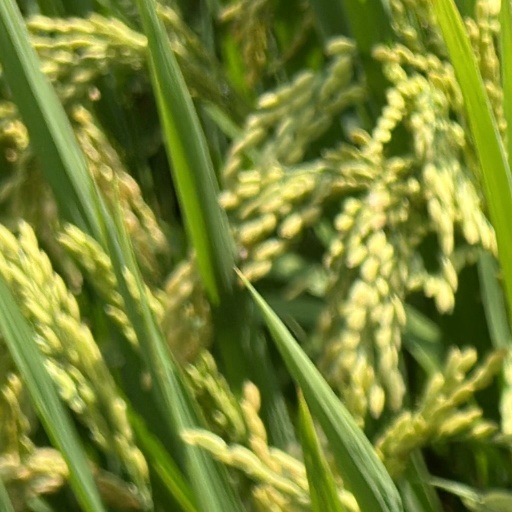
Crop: rice